8 South African Armoured Division

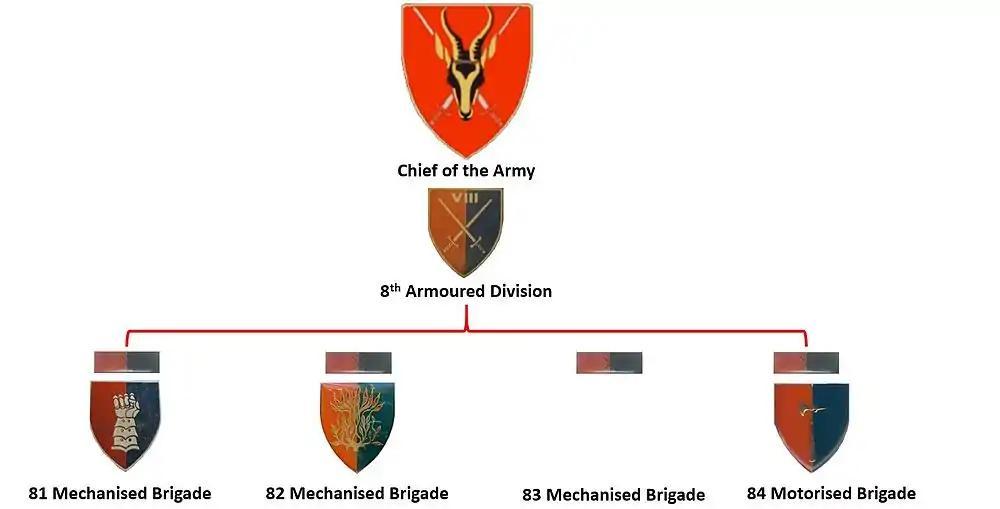
SADF original organigram 8 SA Armoured Division

Headquartered in Pretoria, 81 Armoured Brigade consisted of the following units: